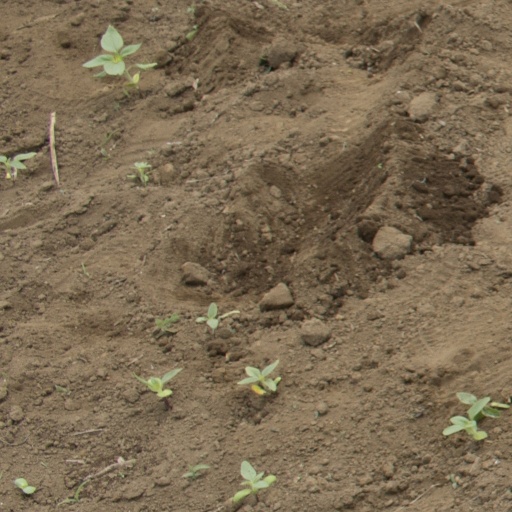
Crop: Jerusalem artichoke